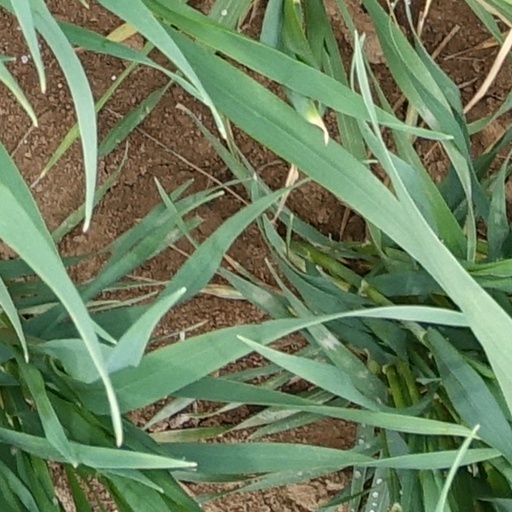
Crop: wheat